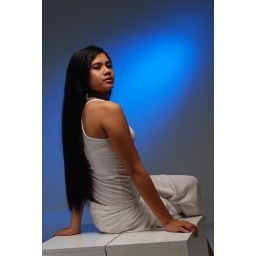
Fizlee with white attire that Yogis seems to favour with a blue gelled background - pic by Magnolia